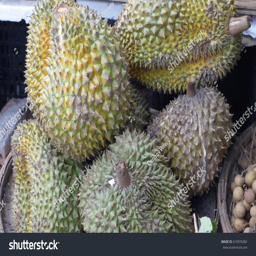
durian - big prickly fruit with a set of thorns